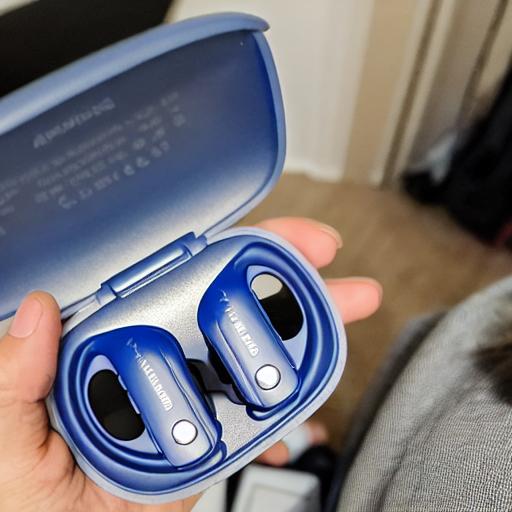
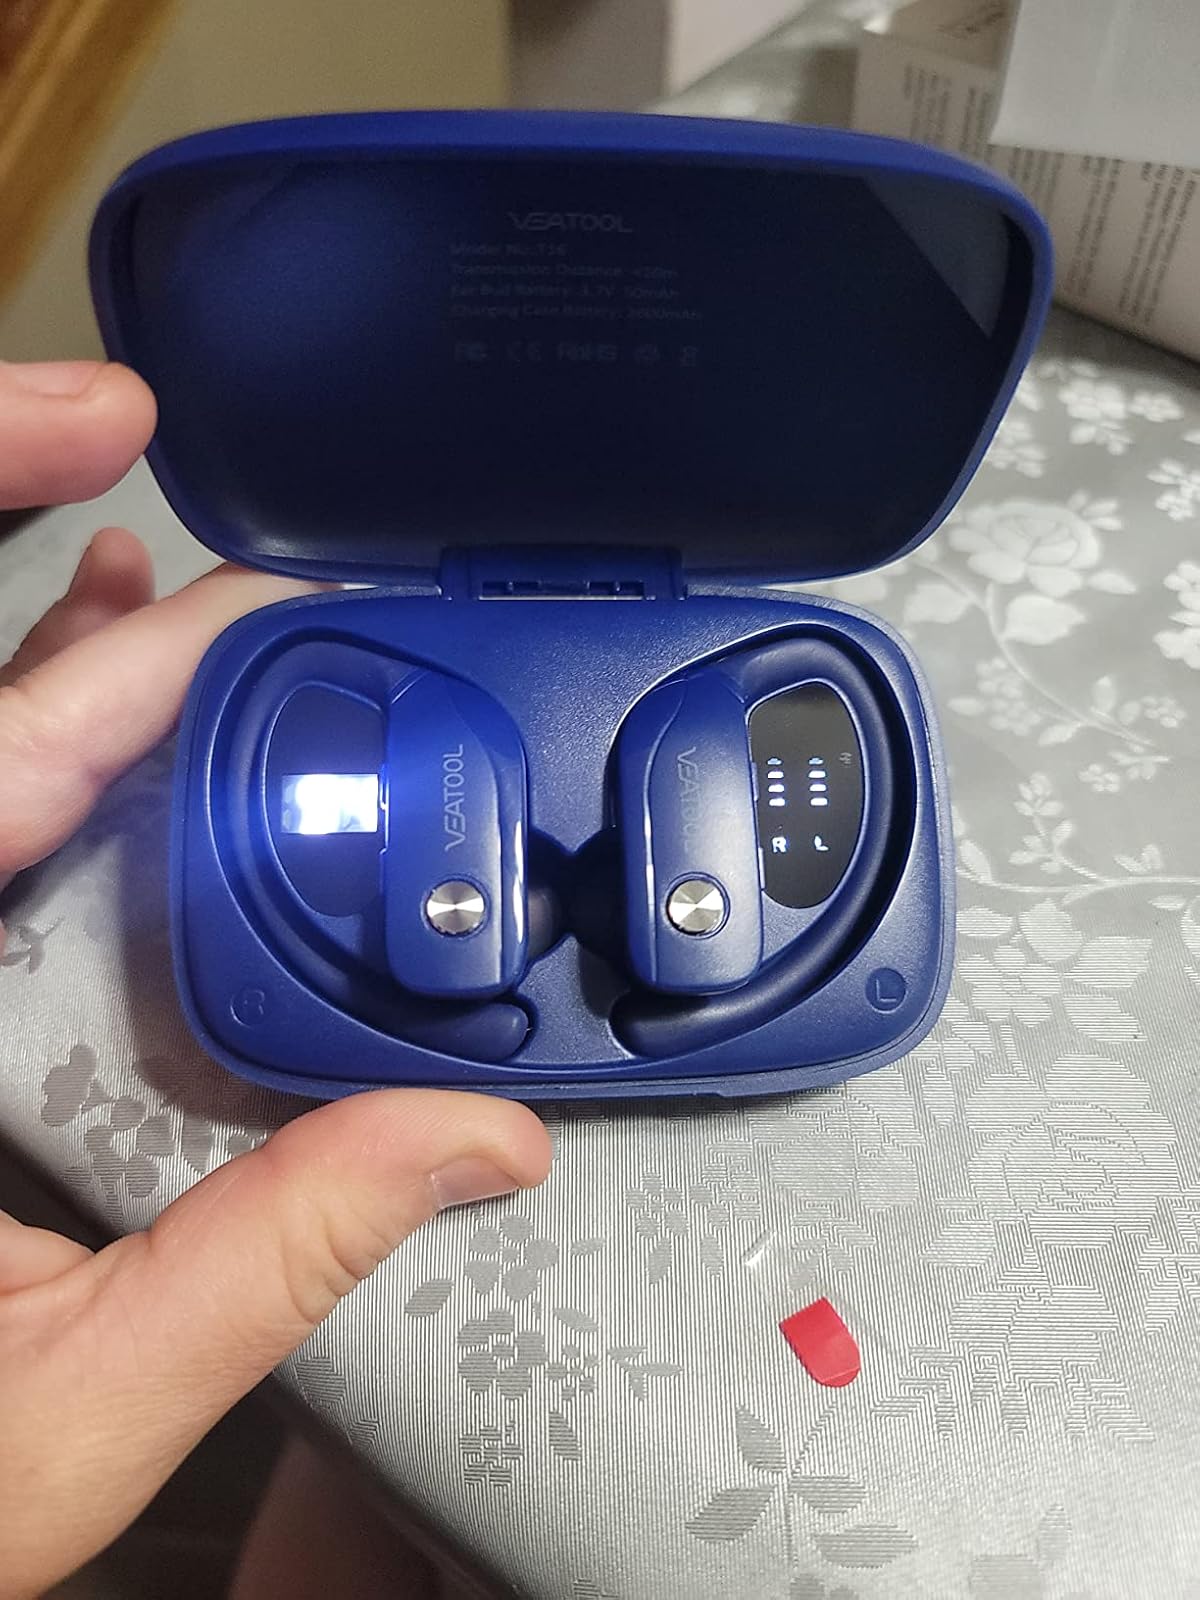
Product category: earbuds
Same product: no